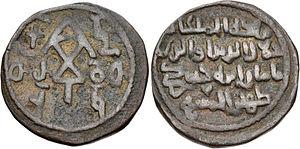
David Soslan est un prince alain et un roi consort de Géorgie en tant que second époux de la reine Tamar la Grande avec qui il se marie vers 1189. Il est surtout connu pour ses exploits militaires face aux voisins musulmans des Géorgiens.